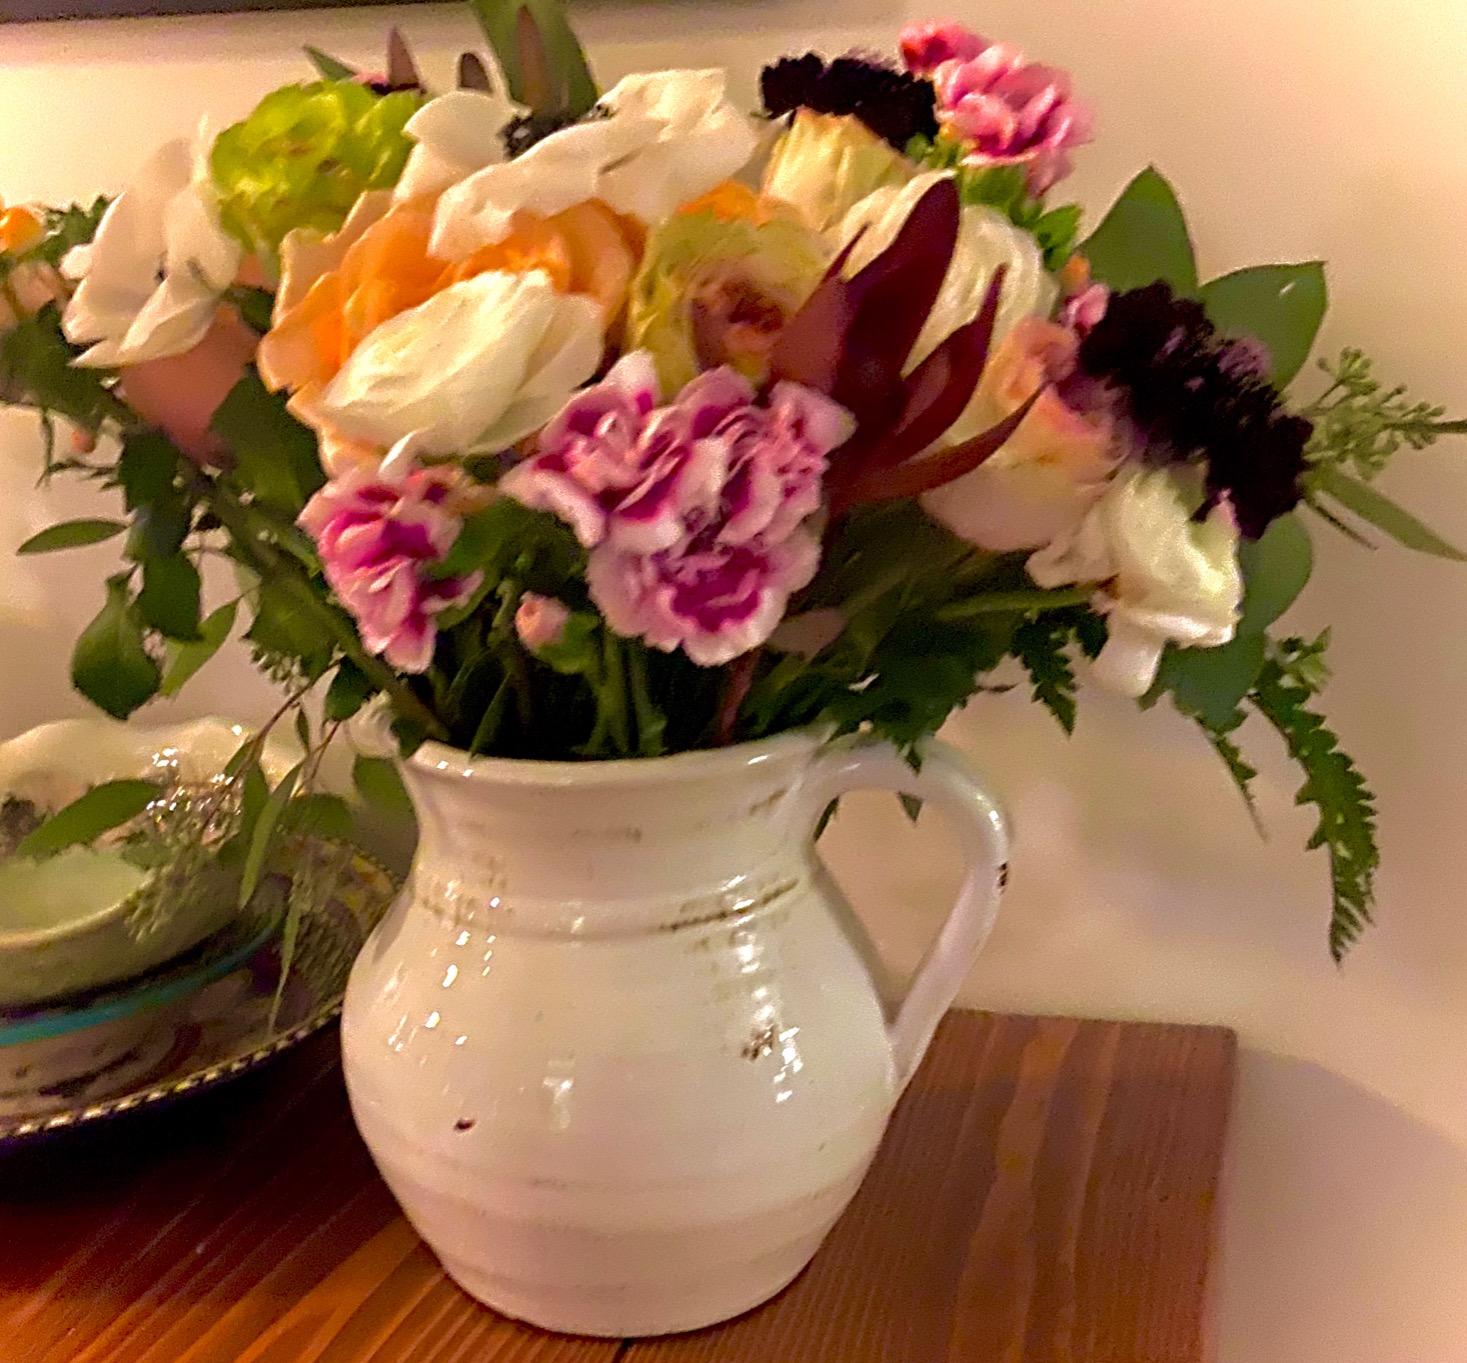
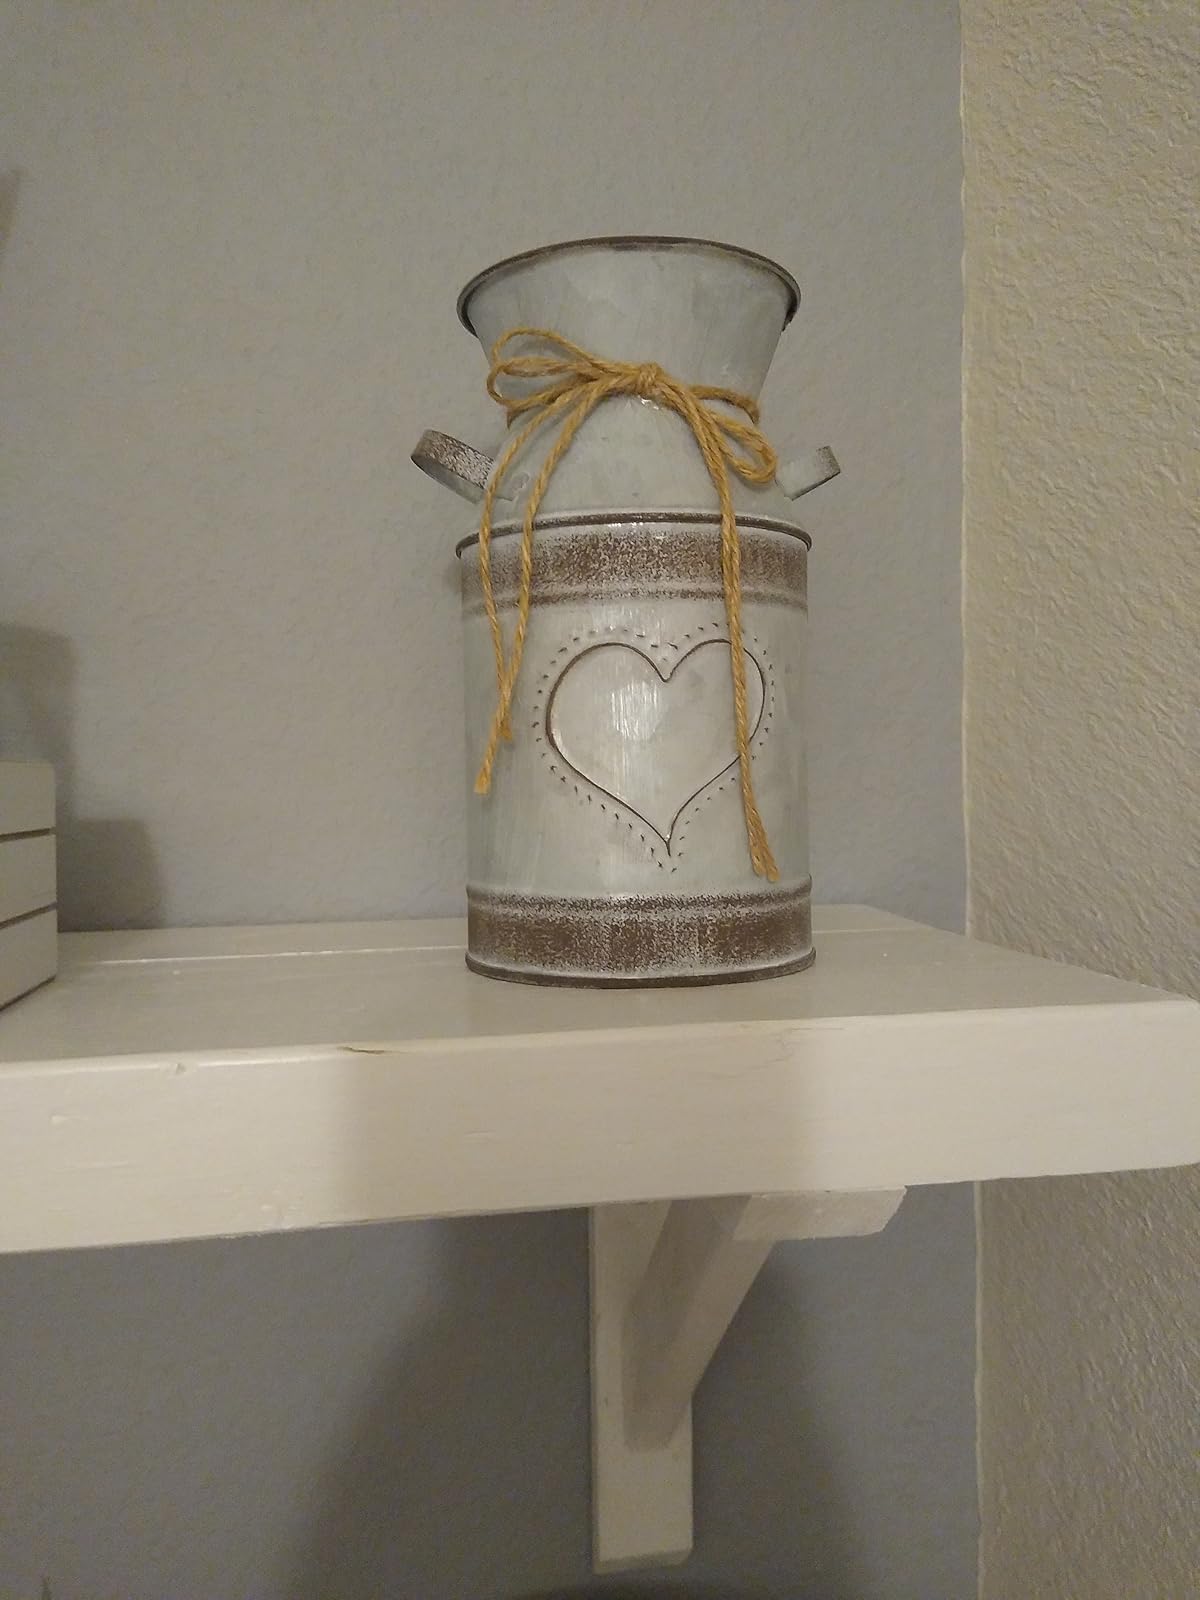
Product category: vase
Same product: no